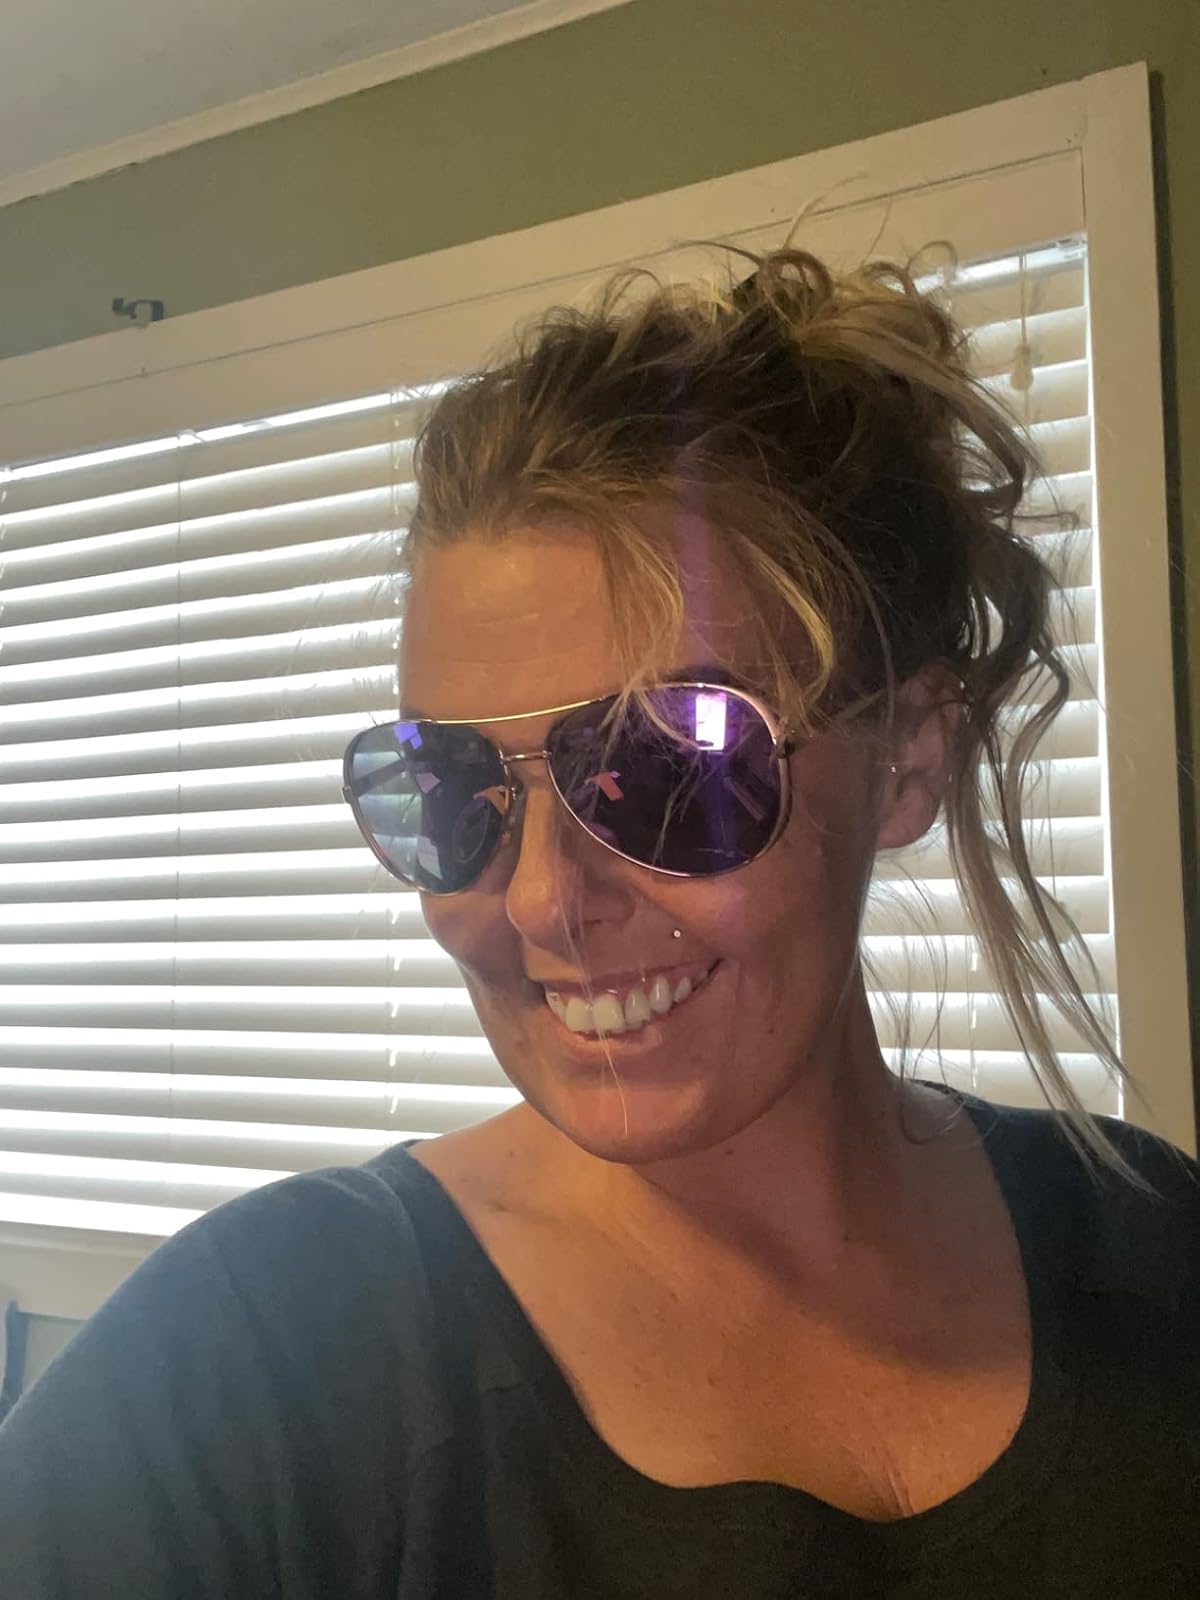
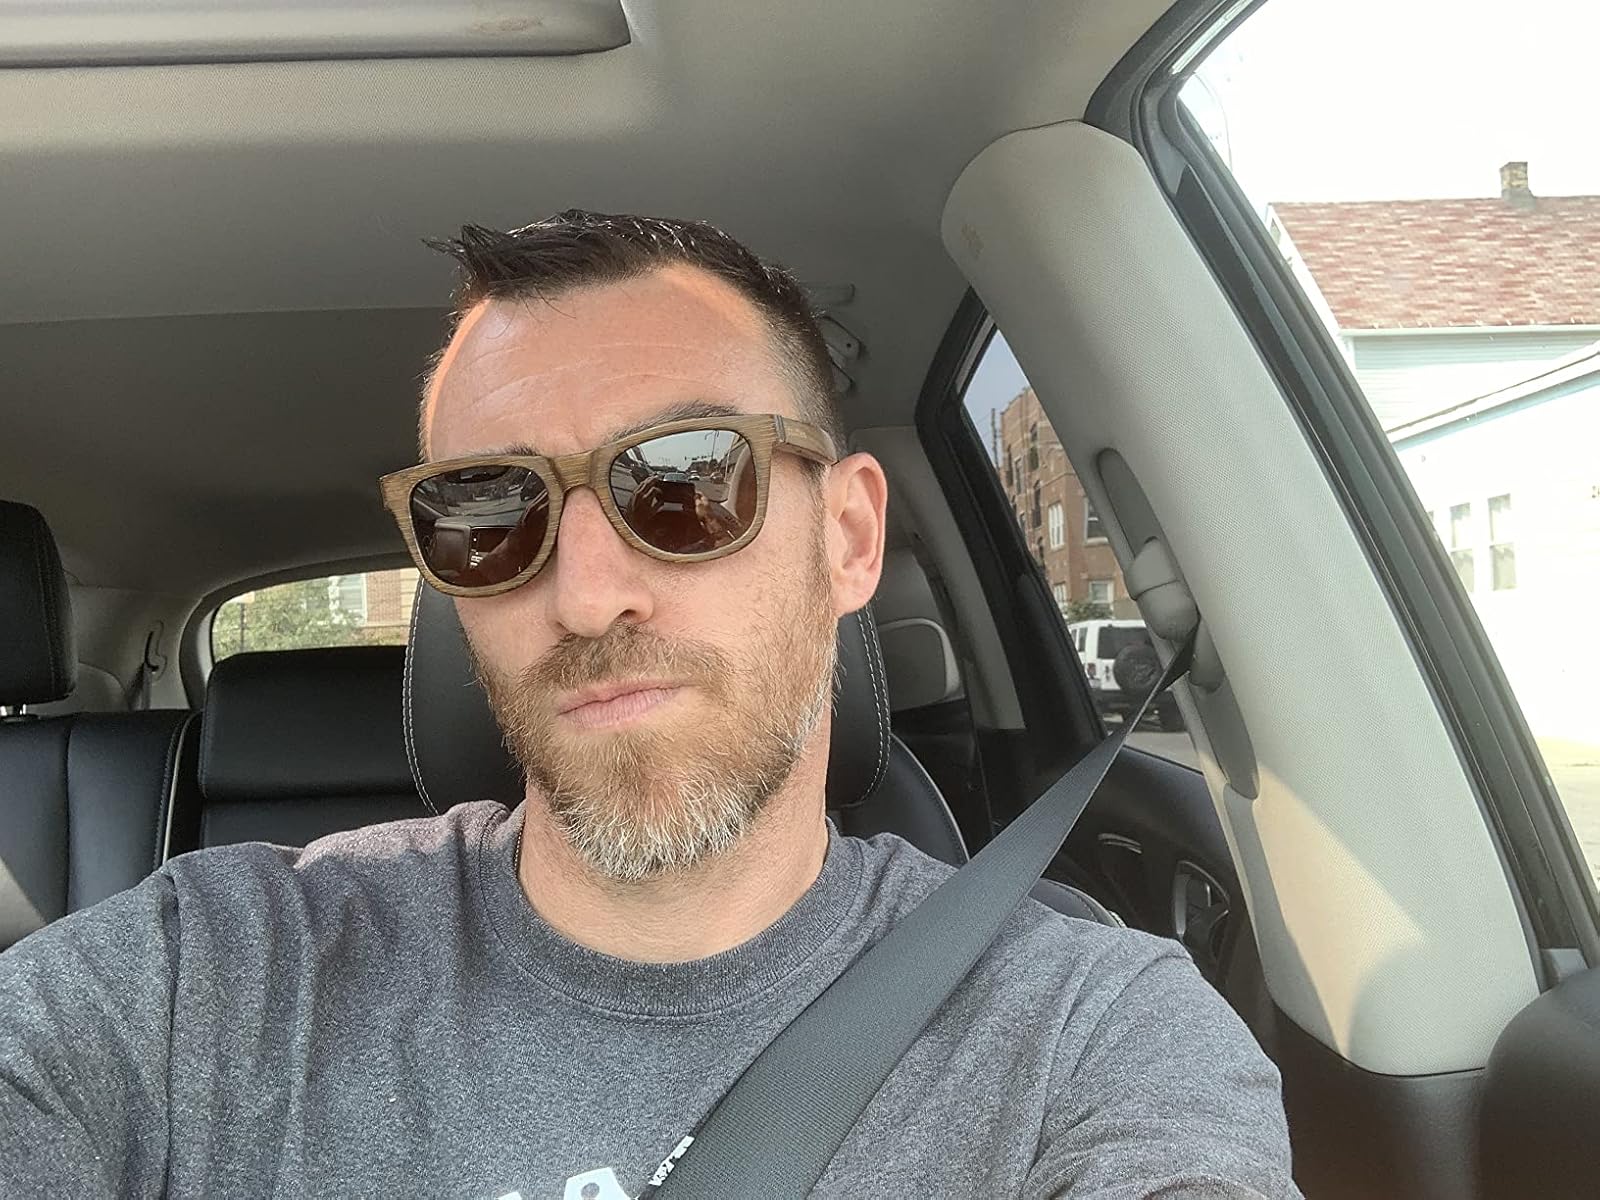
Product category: accessories_sunglasses
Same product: no